Labour relations in women's association football

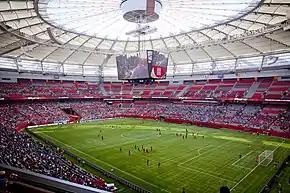
Players sued FIFA over the use of artificial turf at venues such as BC Place during the 2015 FIFA Women's World Cup.

On 22 October 2019, during the 2019–20 Primera División season, the players of the league supported by the AFE voted almost unanimously in favour of taking strike action. The strike came after a year of negotiations in which the players had sought to improve minimum salaries up to €20 000 for full-time players and the introduction of protections for pregnancy leave, but which the league was unwilling to offer. The strike was called off in mid-November, after the league announced it would be willing to return to negotiations toward a new collective bargaining agreement (CBA). An agreement was reached in late-December, increasing minimum full-time salaries to €16 000 per year. The CBA also introduced rules on working hours and paid leave, including maternity leave, and protection of employment during pregnancy. Pregnancy protections were particularly notable, as under Spanish law the women's league could not be considered professional and therefore was exempt from professional regulation. This allowed clubs to add anti-pregnancy clauses to player contracts allowing clubs to terminate players without compensation should they become pregnant.